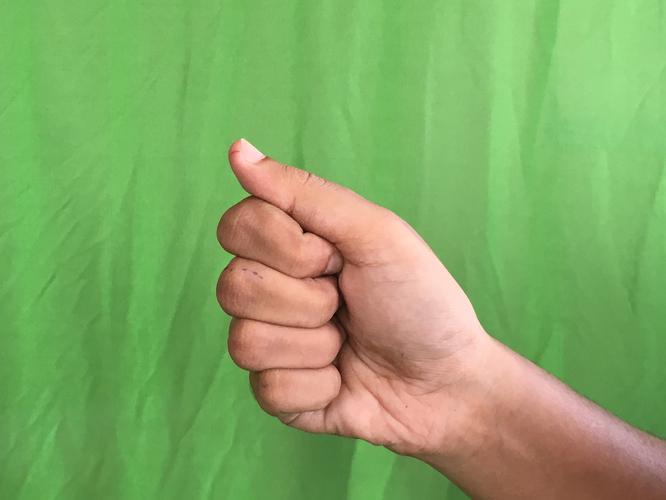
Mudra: Mushti
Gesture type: single_hand